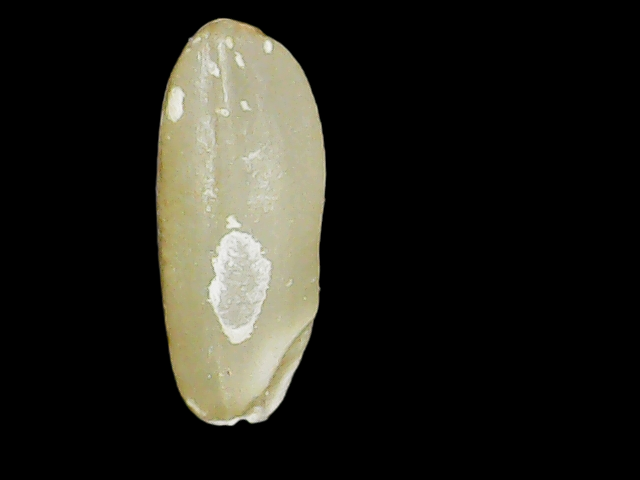
Rice variety: Binadhan23